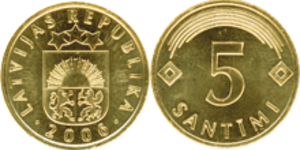
Lettiske lats / De lettiske gangbare mønter
Lats var møntfoden i Letland indtil d. 1. januar 2014, hvor den afløstes af euroen. Den forkortedes Ls. 1 lats = 100 santīmu.